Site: brandenburg
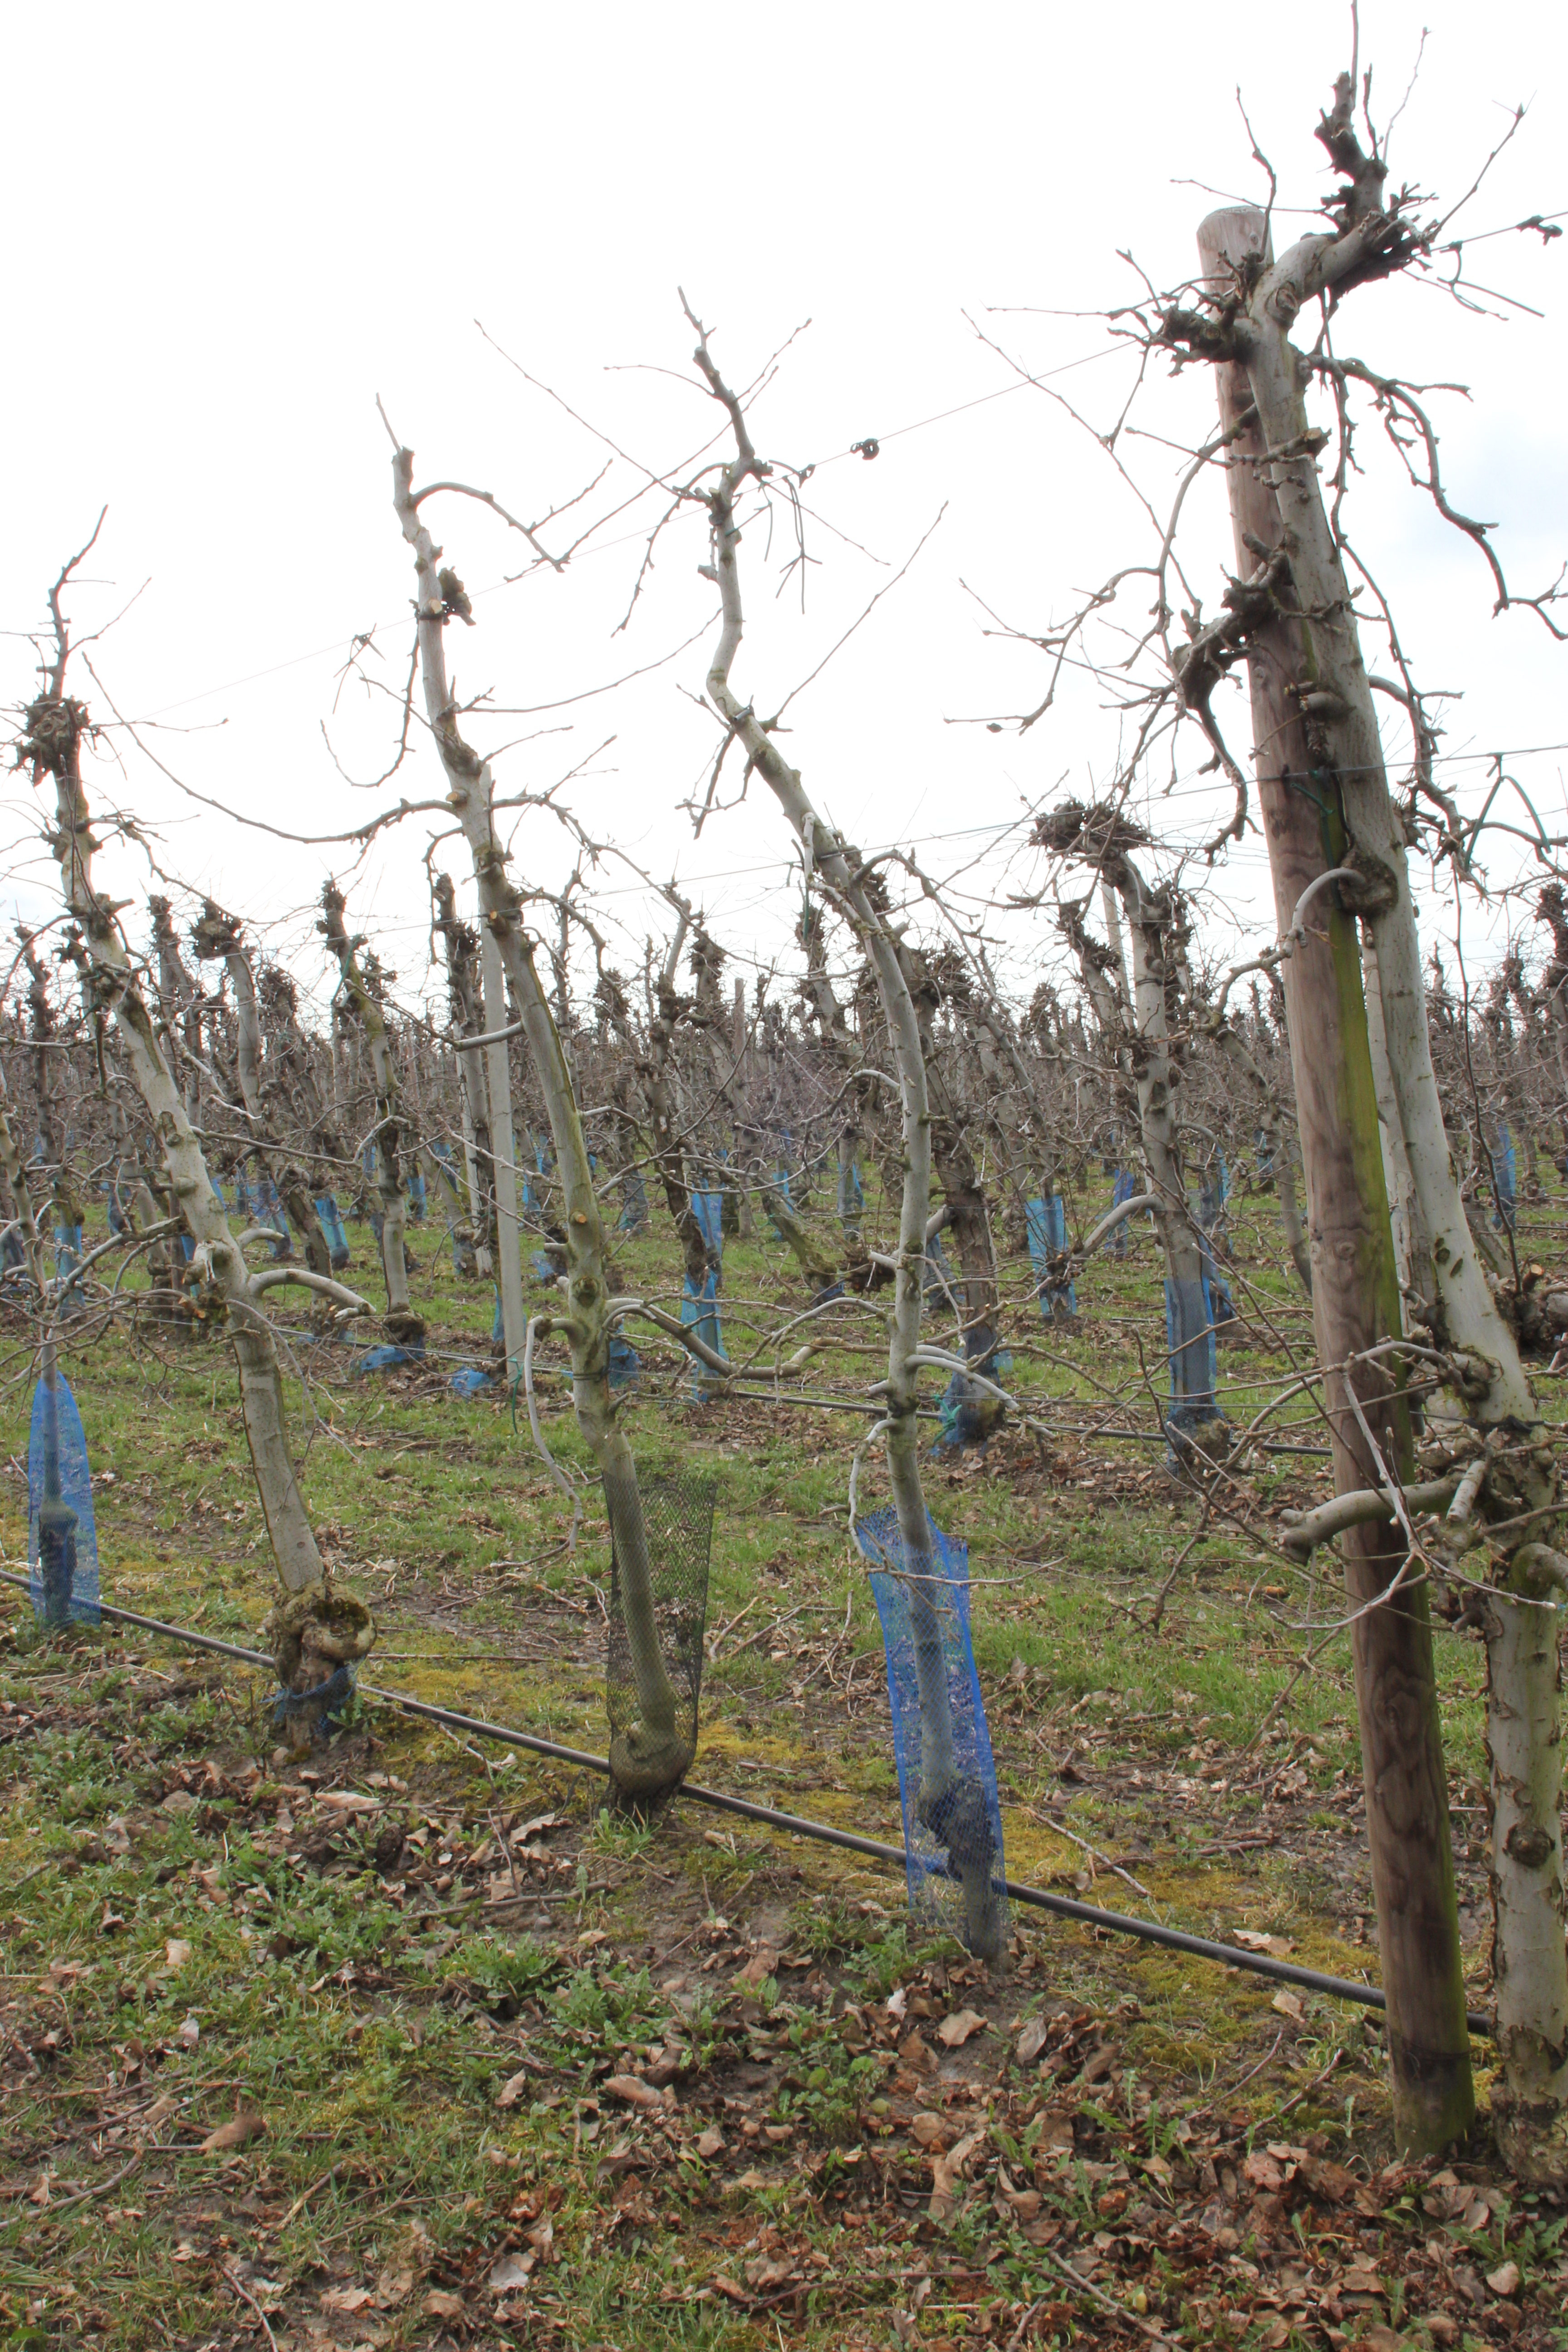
Growth stage (BBCH 01): Bud development